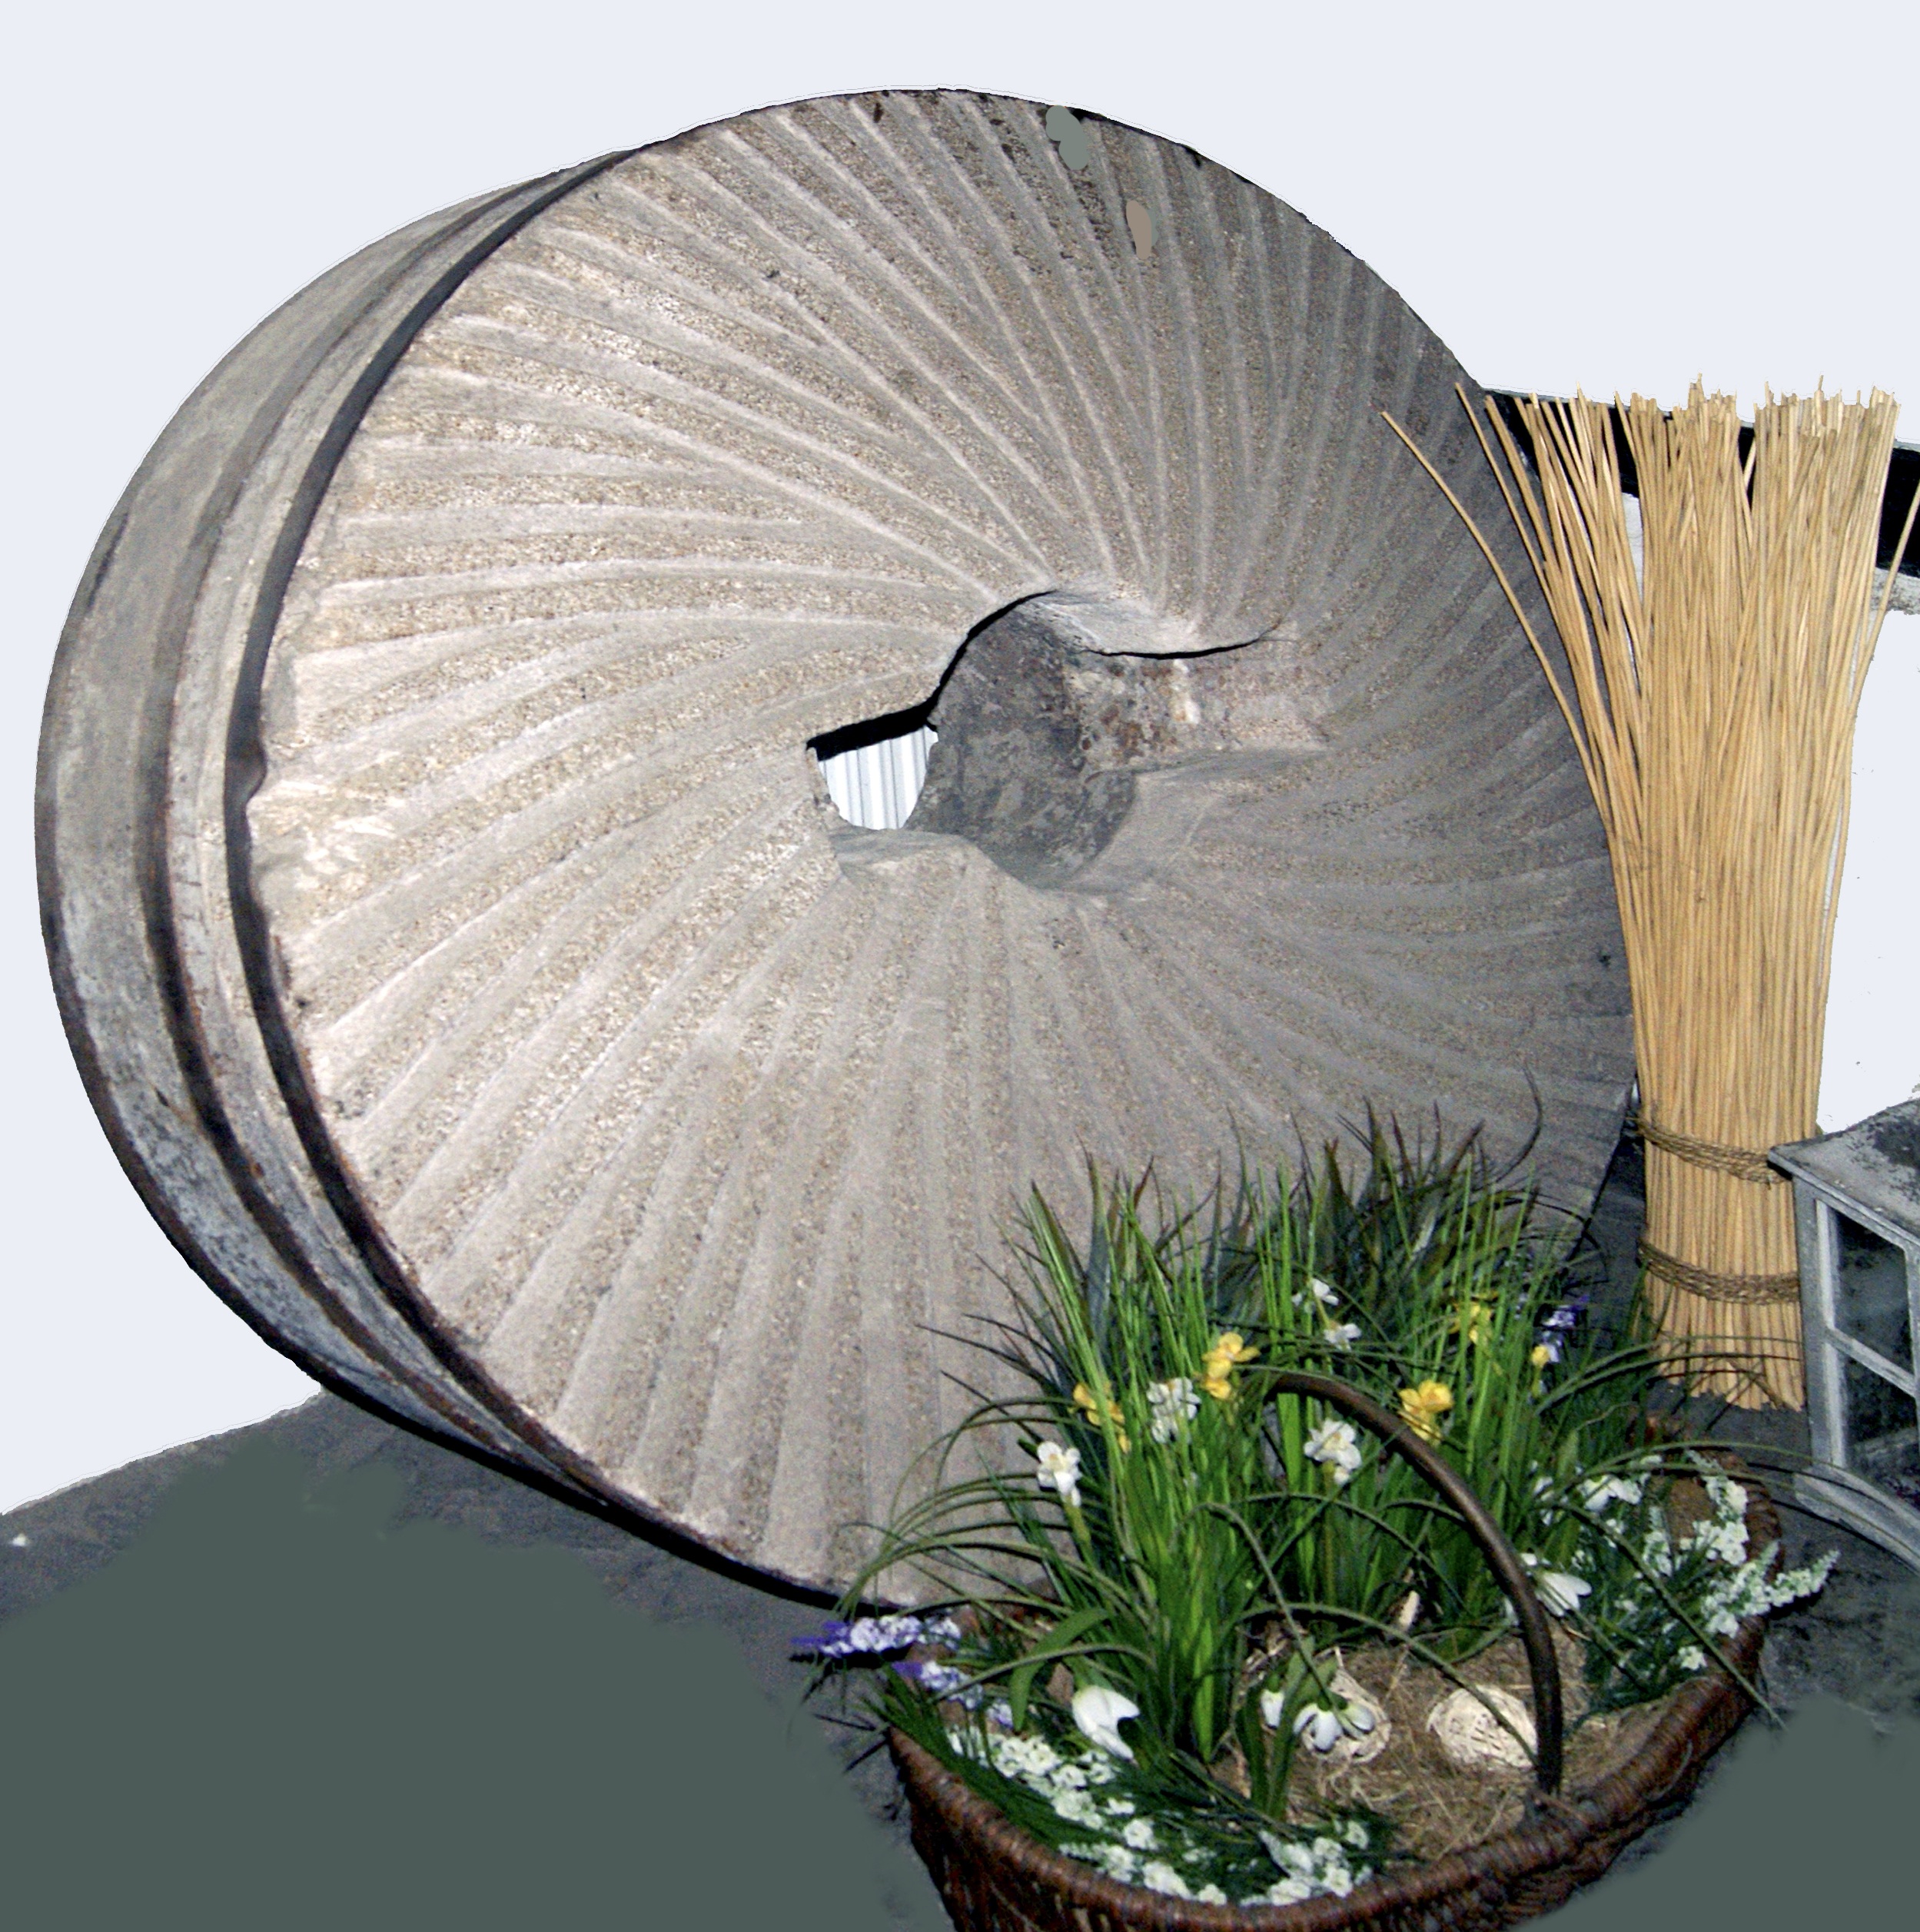
wood, round, museum, lighting, bread, mill, flour, friesland, antiquity, old stone, retired, grinding, turned off, millstone, flour mill, man made object, visited